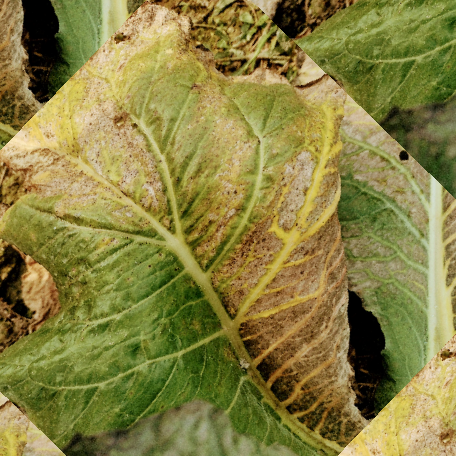
Label: Downy Mildew